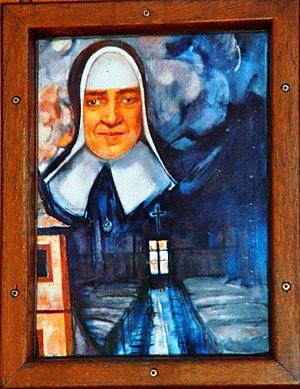
Cette liste de saints concerne les saints, bienheureux, et vénérables reconnus comme tels par l'Église catholique, ayant vécu au XXᵉ siècle. Sur cette période, l'Église a donné comme modèles évangéliques 152 saints et 2 038 bienheureux.
Marie Euthymie Üffing est une religieuse allemande de la congrégation des clémentines reconnue bienheureuse par l'église catholique.